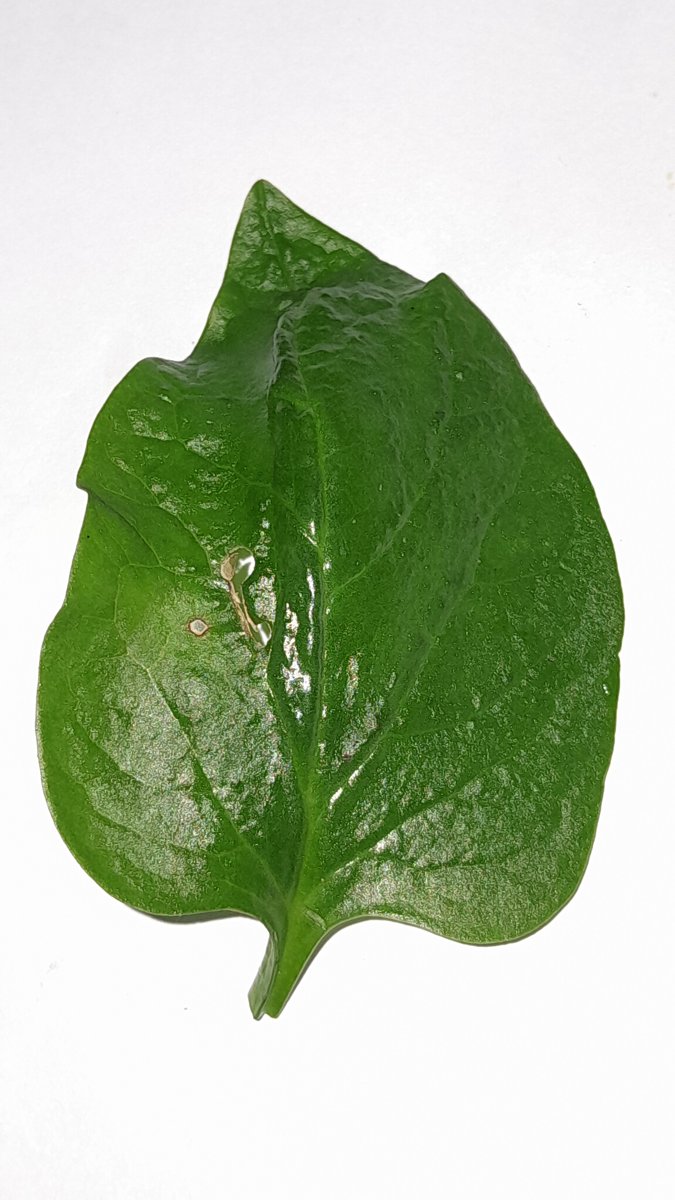
Label: Pest-Damage